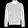
Label: Coat